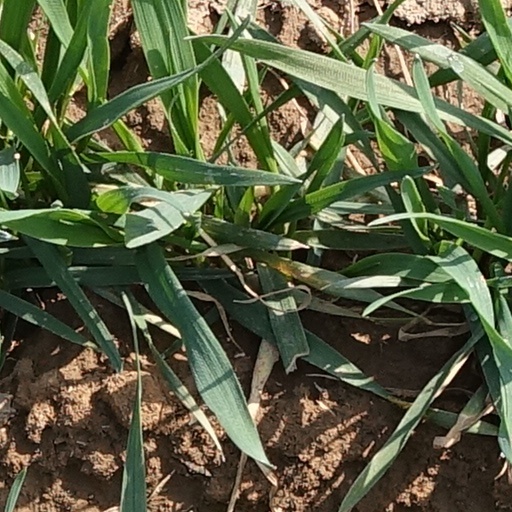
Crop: wheat